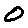
Label: 0